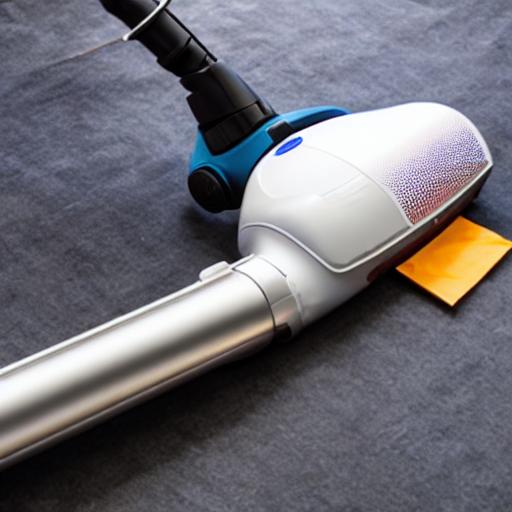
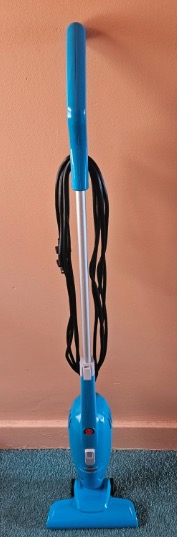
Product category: items_vacuum
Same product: no